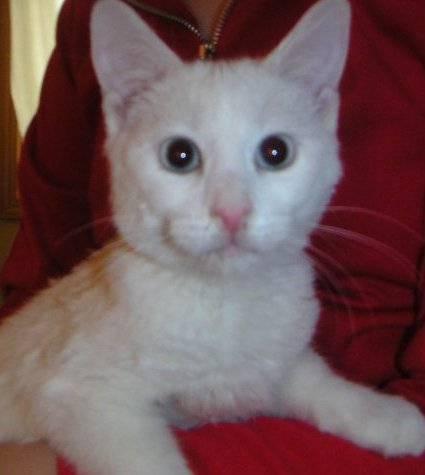
cat